Sharjah English School

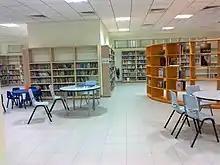
The senior library at SES

Admission to Sharjah English School is competitive and early applications are essential. The school is non-selective academically, but fluency in English is expected. Admission for students requiring Learning Support is dependent on the school's ability to provide the necessary staffing and support, in the context of other demands on the LS staff at any one time.